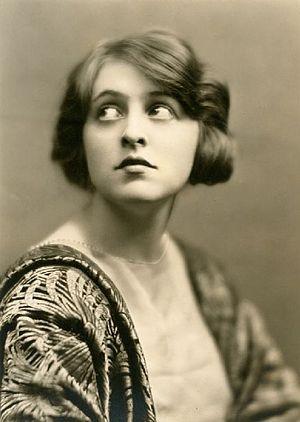
Florence Eldridge est une actrice américaine, de son vrai nom Florence McKechnie, née à New York — Brooklyn — le 5 septembre 1901, décédée à Long Beach le 1ᵉʳ août 1988.